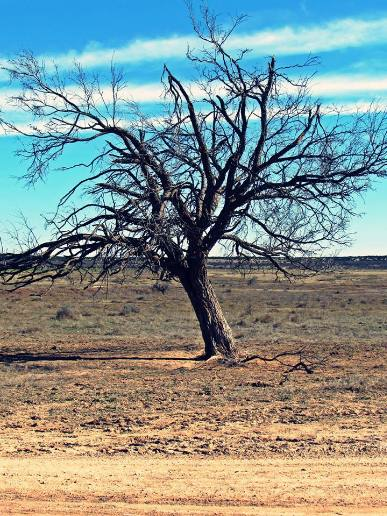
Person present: No